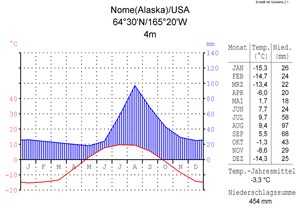
Nome est une ville située dans la région de recensement de Nome à l'extrême pointe Ouest de l'Alaska. D'après le recensement de 2000, la population est de 3 505 habitants.